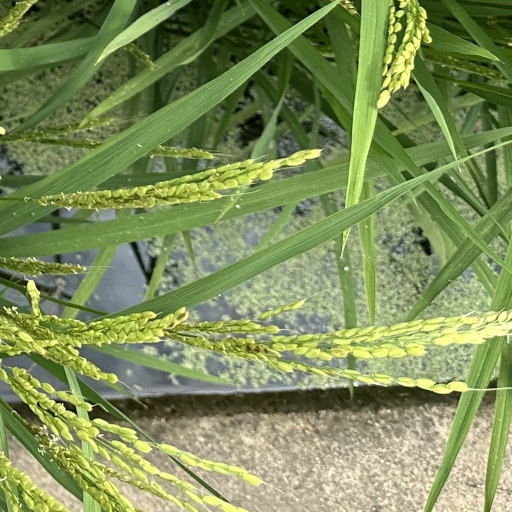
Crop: rice